Cinsaut

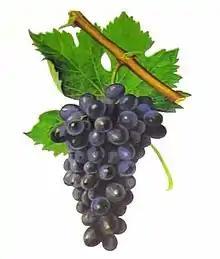
Cinsaut in Viala & Vermorel

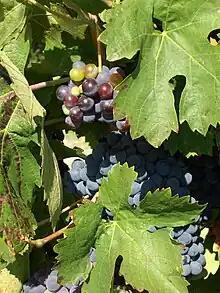
Cinsaut growing in the Côtes du Luberon

Cinsaut or Cinsault is a red wine grape whose heat tolerance and productivity make it important in Languedoc-Roussillon and the former French colonies of Algeria, Lebanon, and Morocco. It is often blended with grapes such as Grenache and Carignan to add softness and bouquet.